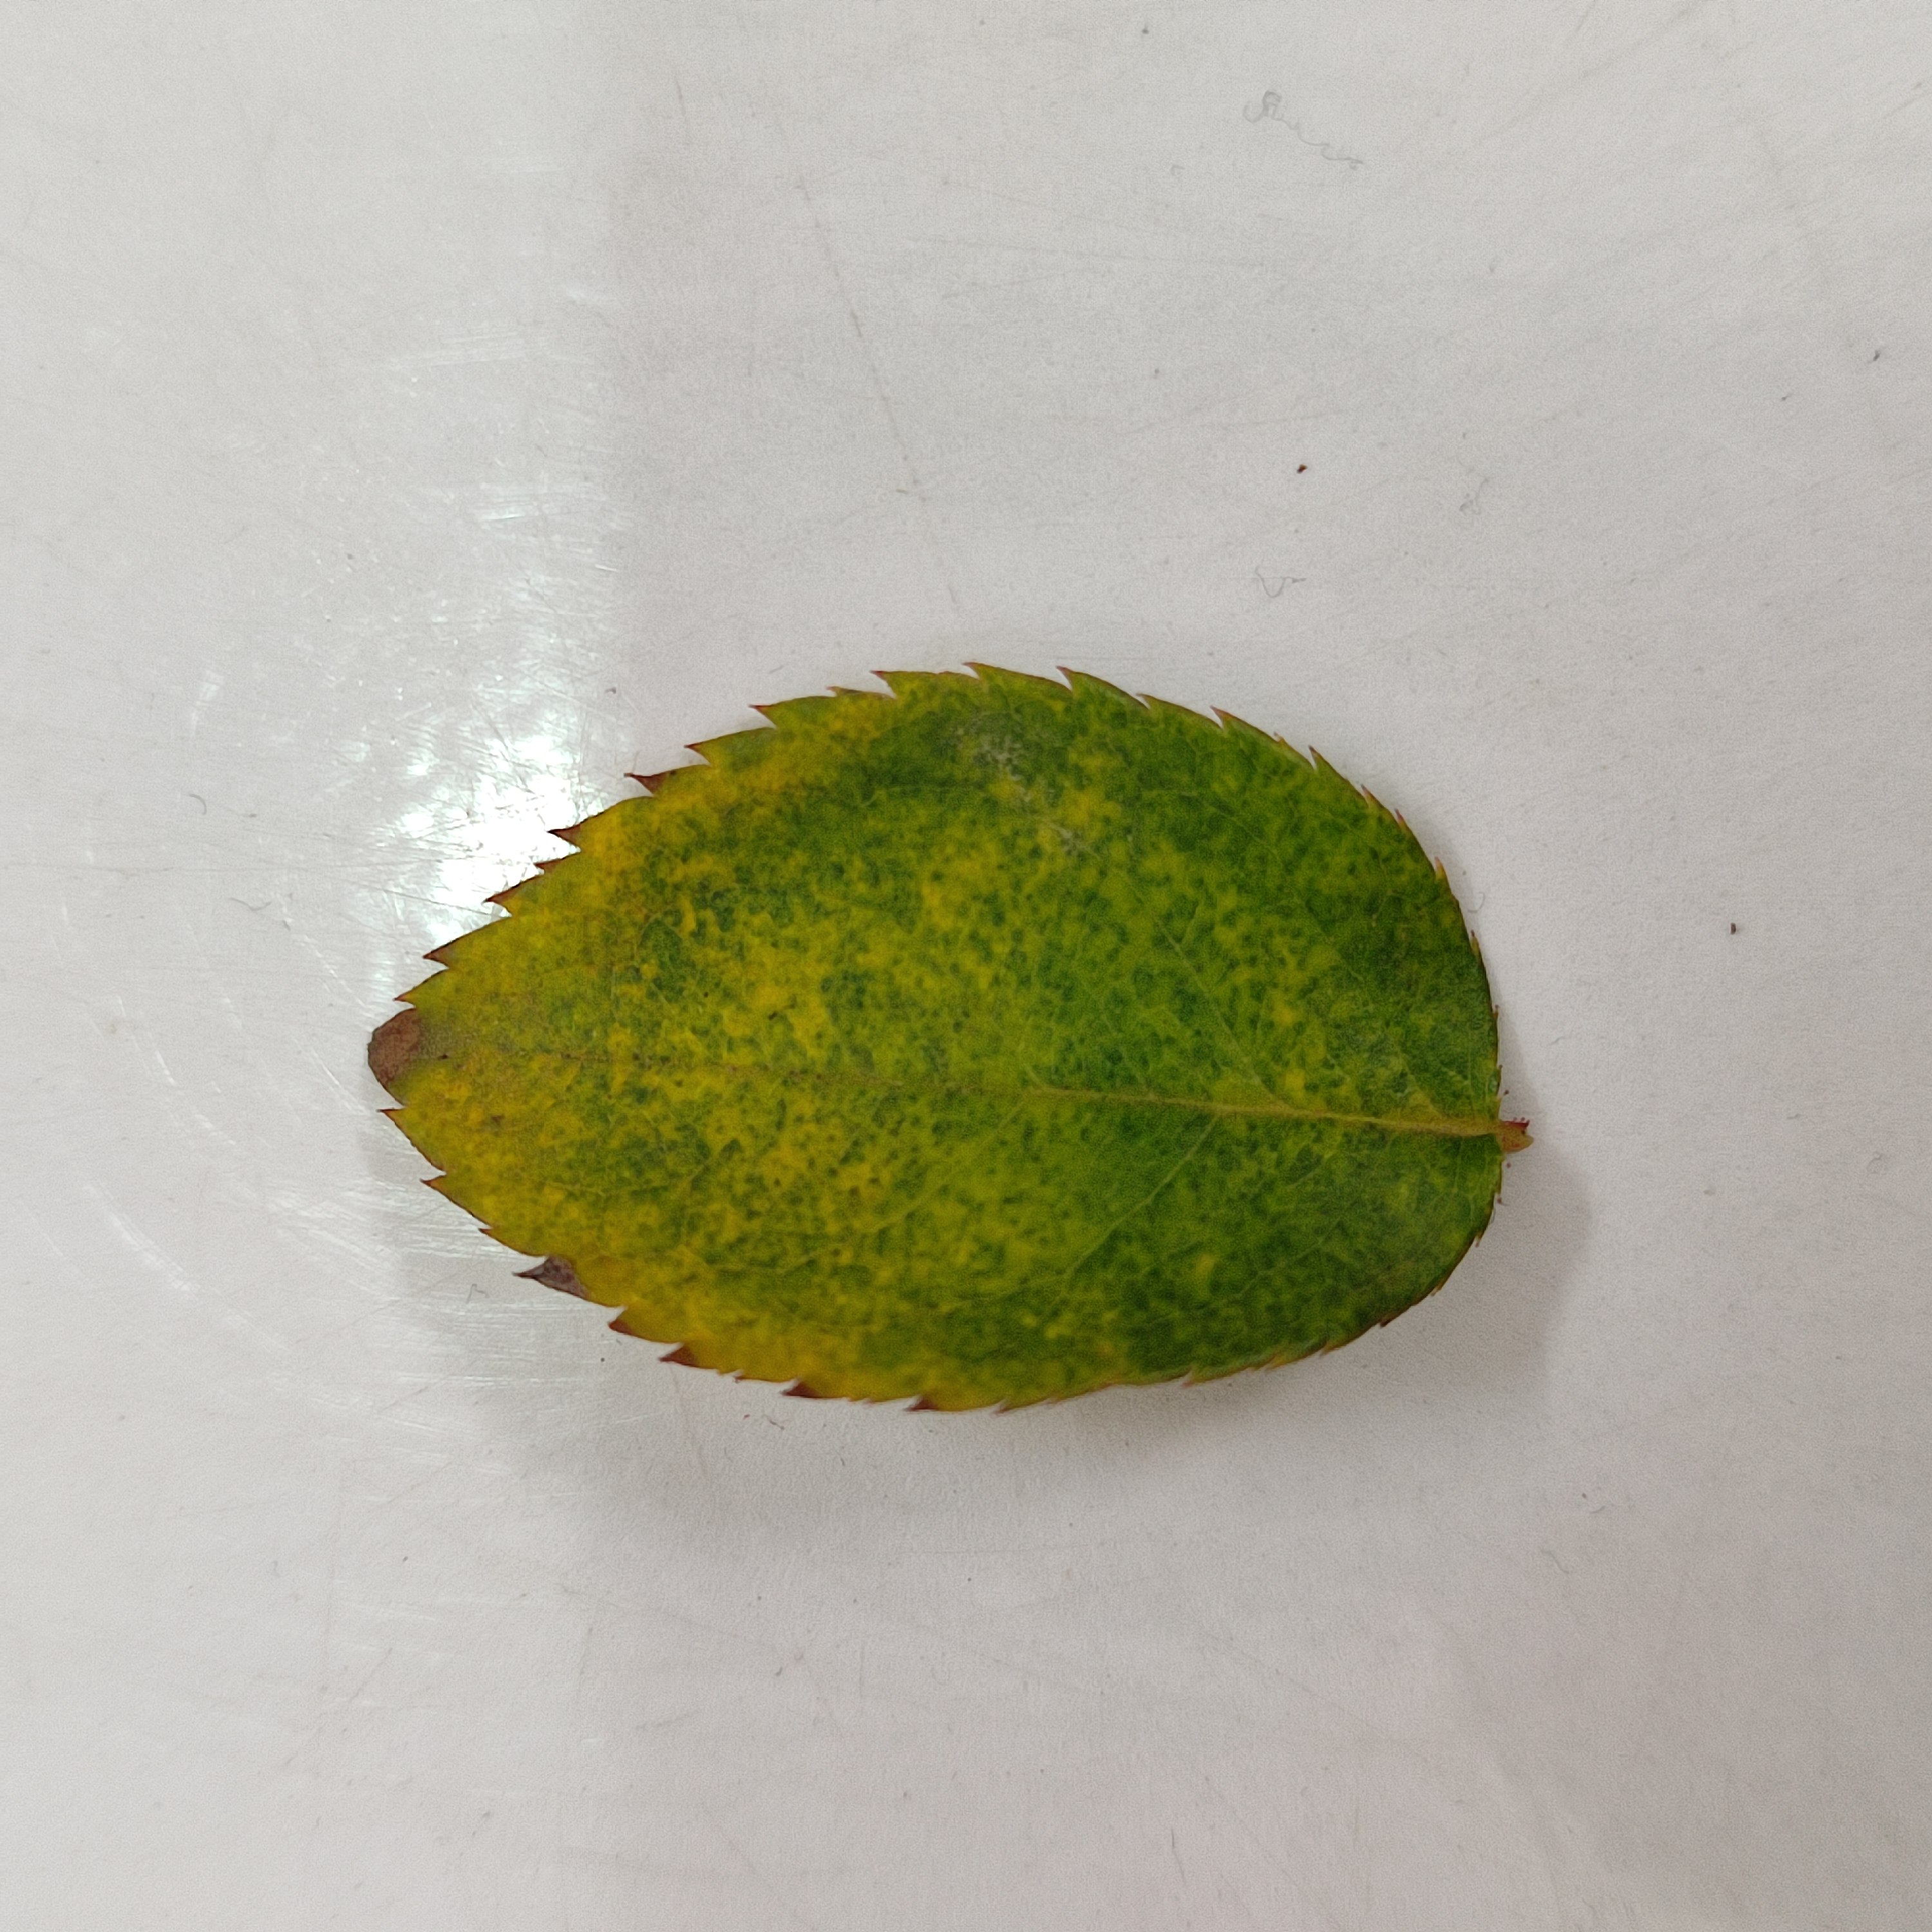
Label: Yellow Mosaic Virus